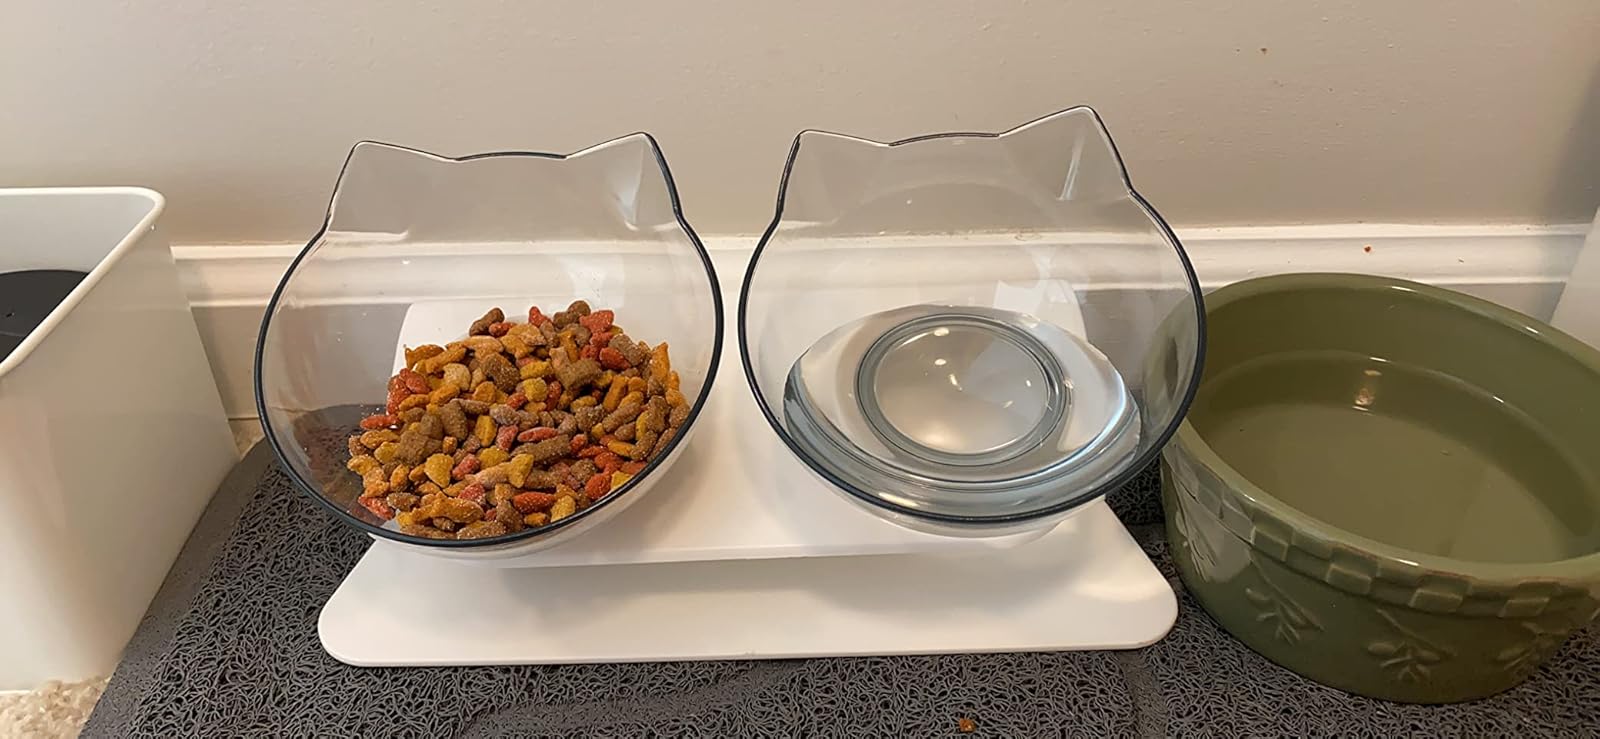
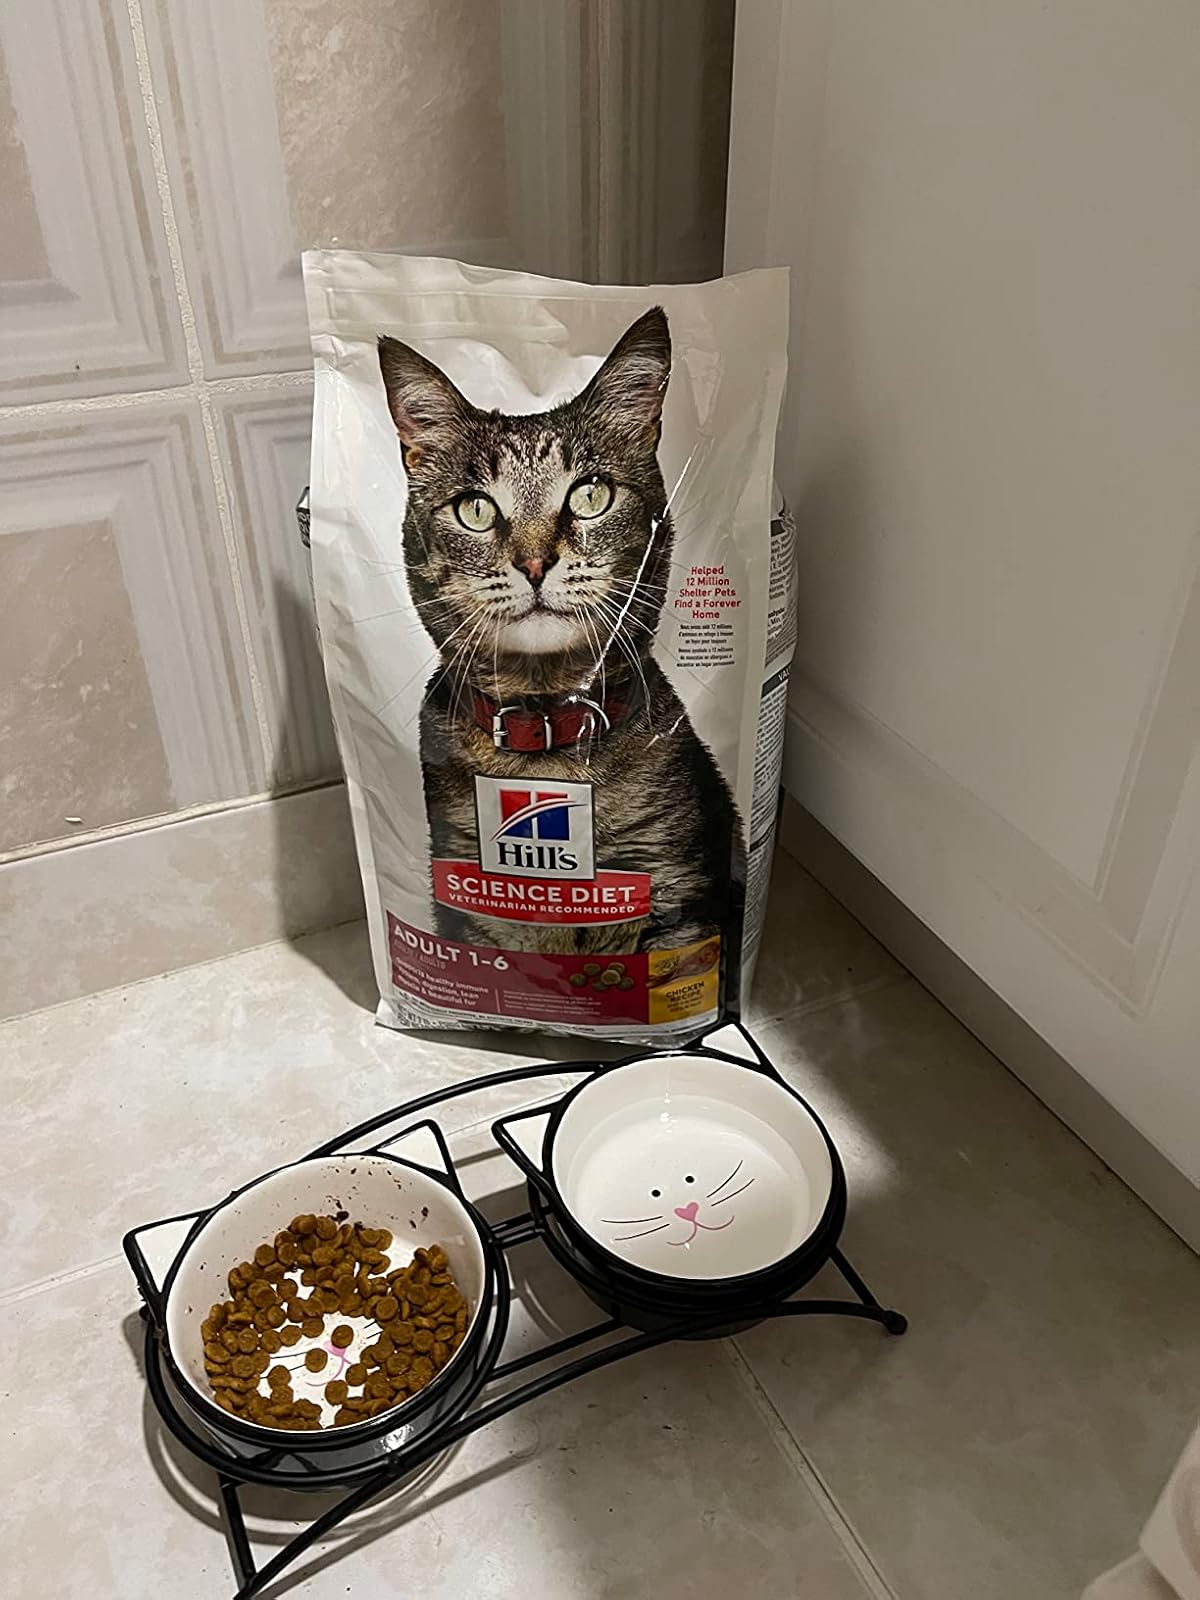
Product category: items_bowl
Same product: no